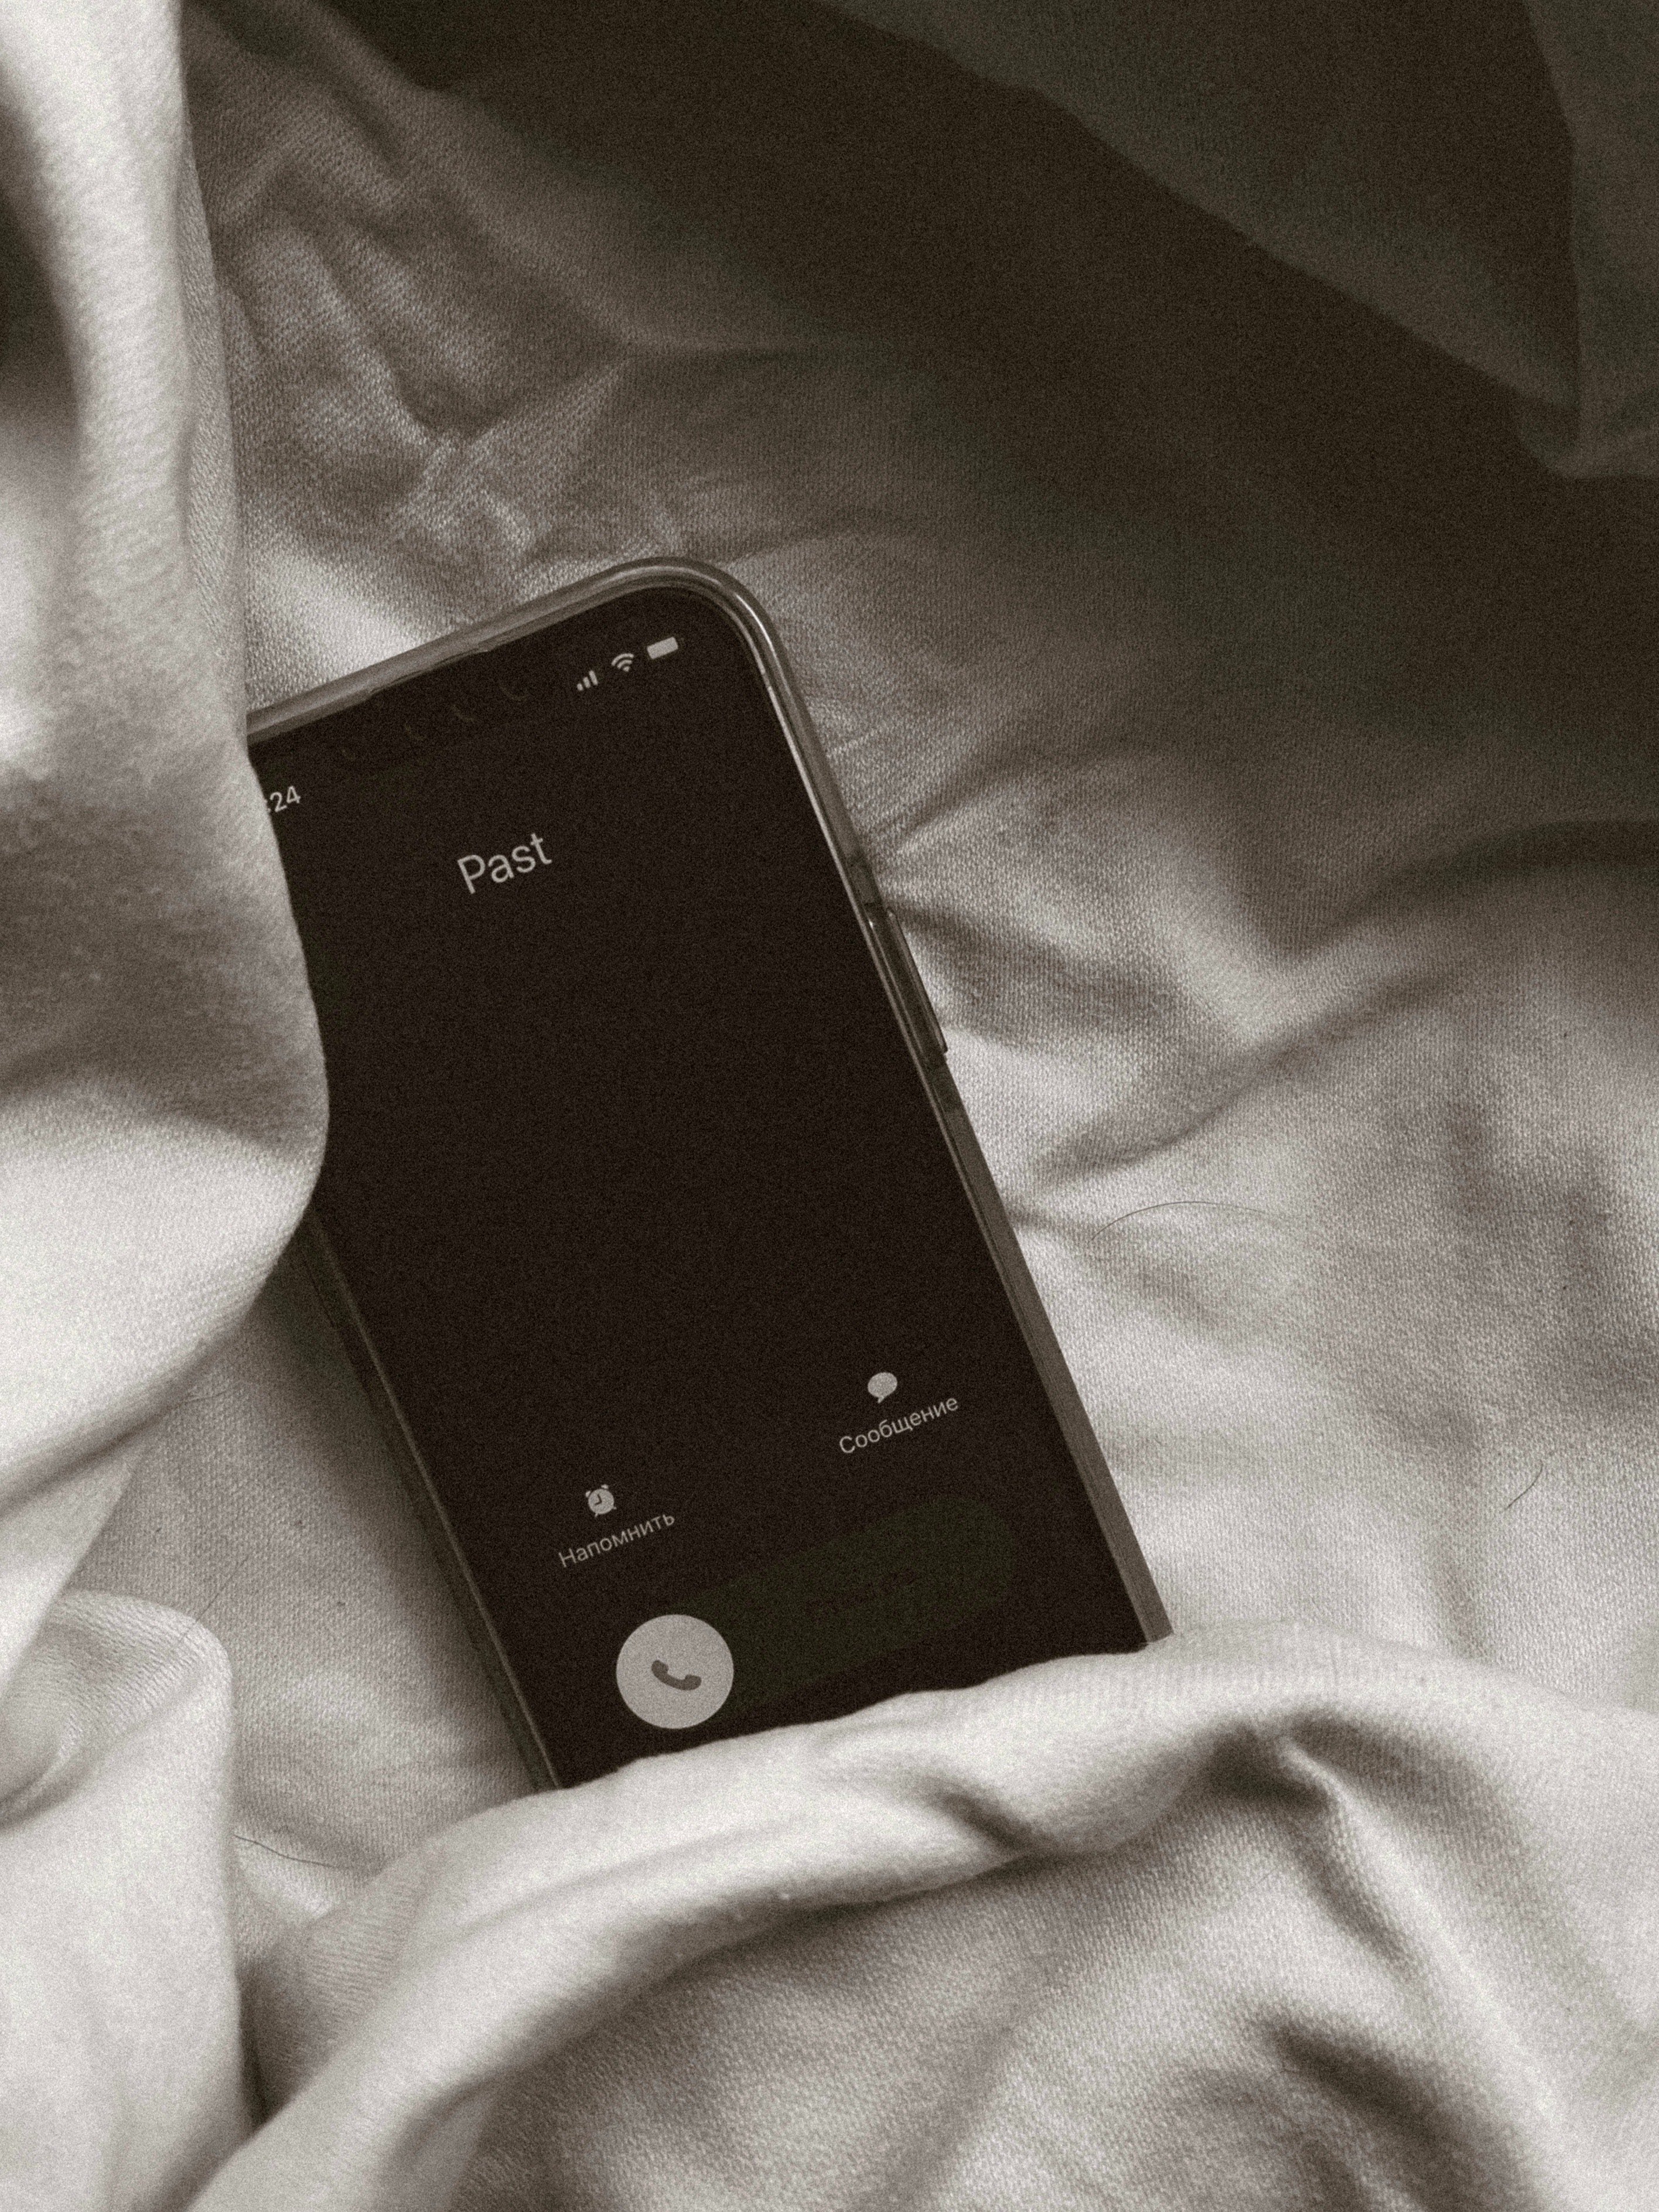
iphone, sleeve, mobile phone, gesture, grey, telephony, communication device, collar, finger, comfort, gadget, portable communications device, audio equipment, blazer, font, electronic device, button, linens, mobile device, formal wear, smartphone, electric blue, fashion accessory, monochrome photography, leather, telephone, room, monochrome, nail, multimedia, brand, denim, pocket, darkness, thumb, suit, top